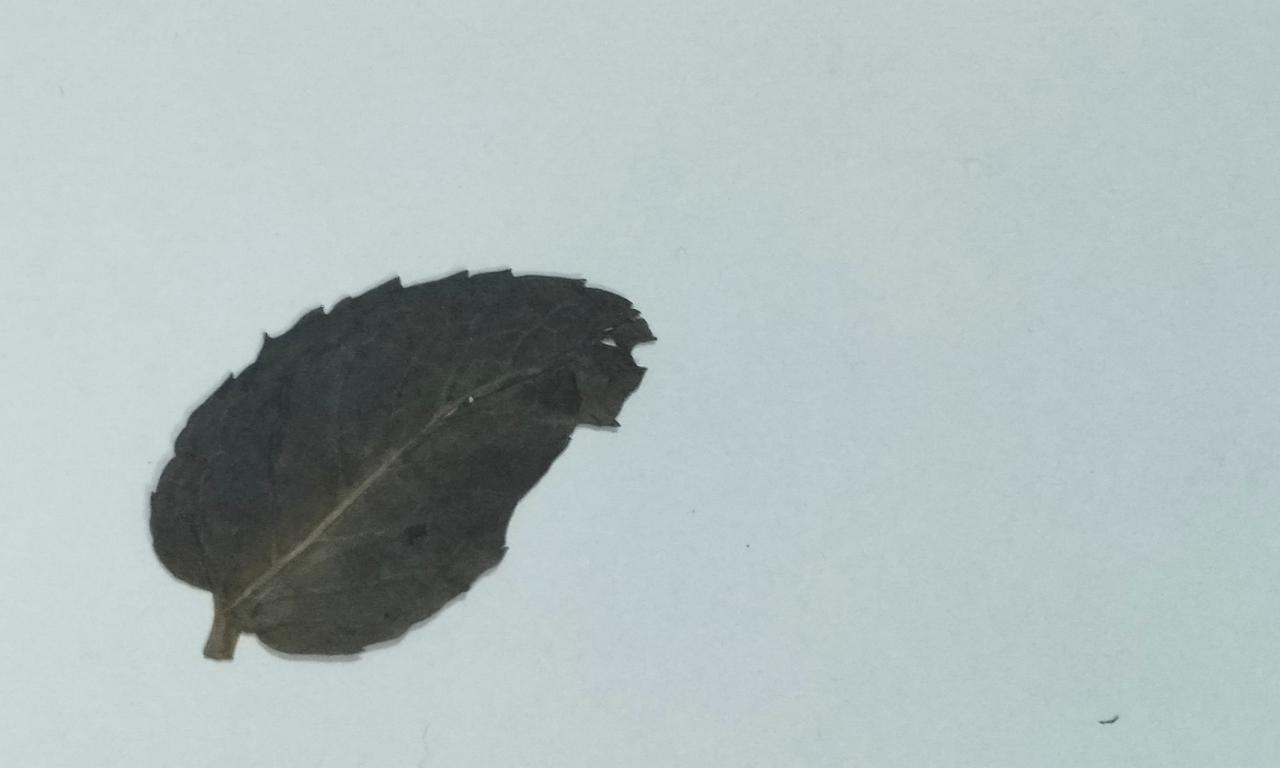
Label: Dried